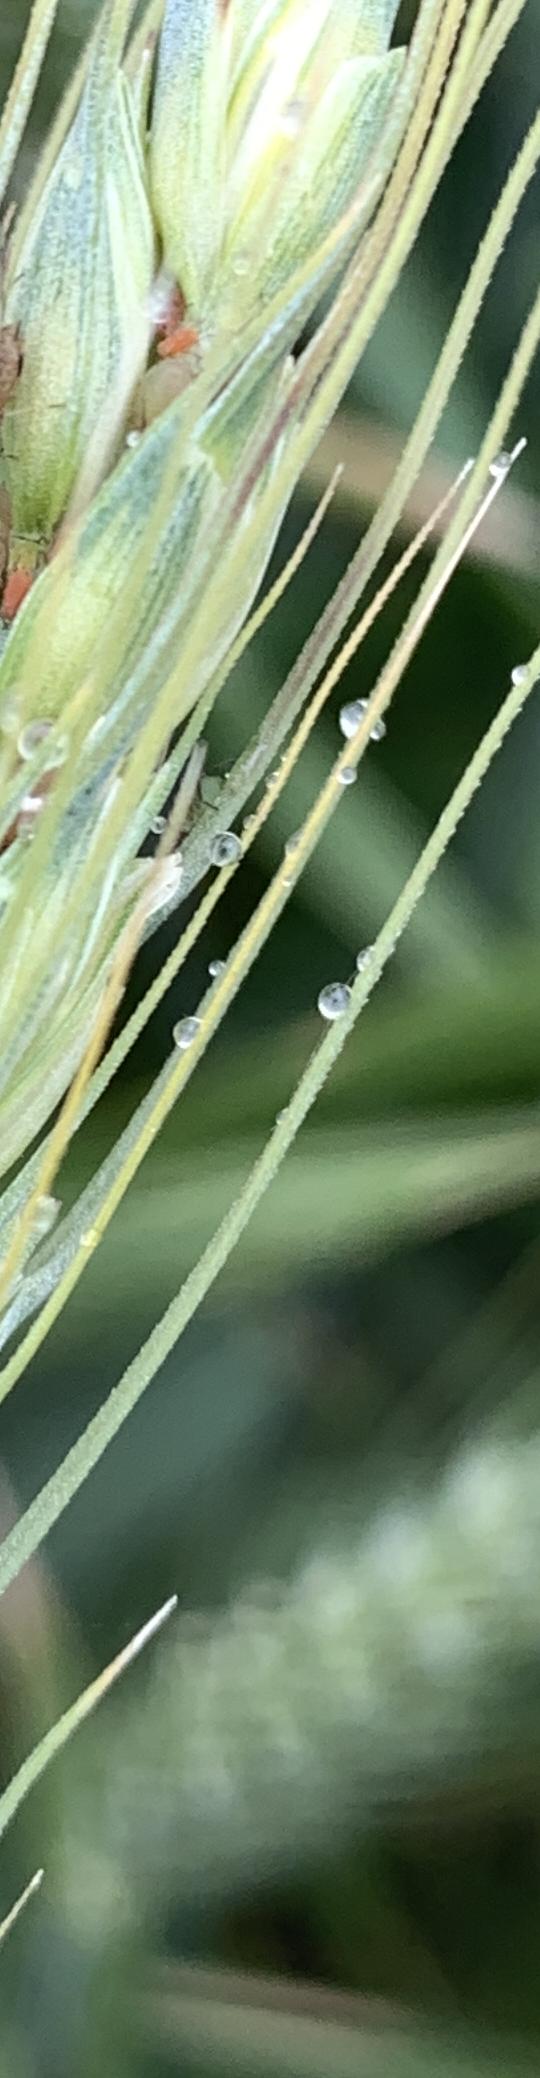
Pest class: english_grain_aphid